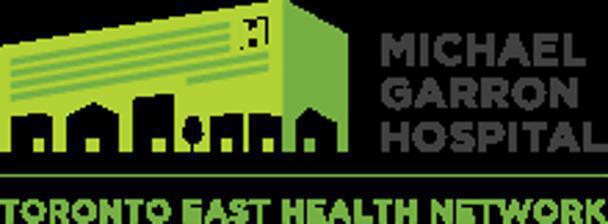
Building: Michael Garron Hospital
Country: Canada
Year built: 1929
Hospital in Toronto, Ontario, Canada Hospital in Toronto, Ontario Michael Garron Hospital Toronto East Health Network Geography Location 825 Coxwell Avenue Toronto , Ontario M4C 3E7 Coordinates 43°41′23″N 79°19′33″W / 43.6898°N 79.3257°W / 43.6898; -79.3257 Organisation Care system Medicare Type Community teaching hospital Affiliated university University of Toronto Faculty of Medicine Services Emergency department Yes (acute, subacute and ambulatory) Beds 515 History Former name(s) Toronto East General Hospital Opened 1929 Links Website www .tehn .ca Michael Garron Hospital ( MGH ), formerly Toronto East General Hospital ( TEGH ), is a community teaching hospital located at 825 Coxwell Avenue in East York , Toronto , Ontario , Canada. Overview Former logo In the 2019-2020 fiscal year, the Michael Garron Hospital had nearly 20,000 acute inpatient stays and more than 80,000 emergency visits, 265,000 outpatient visits and delivered 2,900 babies. MGH has 388 total beds, nearly 2,600 employees and 470 physicians and midwives on staff. Total operating budget in 2019-2020 was CA$ 283,000,000 . It provides an extensive range of ambulatory (outpatient), inpatient and community-based programs and services. Accreditation Canada awarded the hospital "Full Accreditation with no recommendations" immediately following its June 2009 survey. Those results placed MGH in the top five percent of hospitals. As a community teaching hospital, MGH is affiliated with the University of Toronto Faculty of Medicine , the University of Toronto Bloomberg Faculty of Nursing and other educational institutions. MGH is a designated Paediatric Centre for south-east Toronto for maternal, newborn and paediatric care and a partner hospital in the Child Health Network of the Greater Toronto area. MGH's Emergency Paediatric area has been formally affiliated with the Hospital for Sick Children since 2004. The child-centric ER opened its doors in 2010 to provide a quiet area, separate from the rest of the ER, with private, glass doored treatment rooms with toys and TVs. The staff in this area are all specially trained in paediatrics. This is the only ER of its kind in Toronto (other than Sick Kids). Funding for this new facility has been, and continues to be, provided - in part - by the public. Approximately 3,500 babies are delivered annually at the hospital's Maternal Newborn and Child Health Centre, which provides Level II Maternity and Neonatal Care and is a regional paediatric centre of the Child Health Network of Toronto. History Toronto East General Hospital, 1928 Michael Garron Hospital began operations in 1929 as Toronto East General Hospital when it opened as a 110-bed general hospital. A new wing was built approximately every decade. Phase I of a 50-year redevelopment project was implemented in April 2007 when the Ministry of Health and Long-Term Care approved an investment of CA$6.7 million . This included expansion and renovation of the Emergency Department as well as the Haemotology & Oncology Clinic. The new Oncology Clinic on K2 opened in September 2008 and the ER in 2010. On December 2, 2015, the hospital main campus was renamed Toronto East Health Network (Michael Garron Hospital) after a $50 million donation from Myron and Berna Garron. Administration The hospital's chief of staff is Dr Sheila Laredo, and its president and CEO is Melanie Kohn. Services Two nurses at Michael Garron Hospital (then known as Toronto East General Hospital) in the 1950s Ambulatory and Community Services Complex Continuing Care and Short-Term Rehabilitation Emergency Maternal/Newborn/Child Medicine Mental Health Pharmacy Surgery Diagnostic Imaging Computed Tomography Magnetic Resonance Imaging Ultrasound Radiography Nuclear Medicine Mammography Laboratory Medicine Sweat lodge In August 2019, the hospital opened an Indigenous sweat lodge . Future A major redevelopment began in the summer of 2018 and is estimated to be completed by 2023. The first phase of the project is scheduled to be completed in 2021 and will see a new building on the south-west portion of the campus. It will be called The Ken and Marilyn Thomson Patient Care Centre, after receiving a $5 million gift from Ken and Marilyn's son, Peter . The Thomson family was named the richest family in Canada by Canadian Business in 2018. The new 8-storey facility will be fully wheelchair-accessible, and include ambulatory care clinics, in-patient beds and family space, as well as four levels of underground parking. The total cost of the project is CA$500 million , and funding sources include the Ministry of Health and Long-Term Care , fundraising organized by the hospital and donors. See also Joseph Henry Harris References